Marton, Harrogate

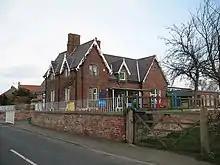
Marton village school

Marton is a village in the county of North Yorkshire, England. It is situated approximately north-west of the city of York and north-east of the market town of Knaresborough. The village is joined with Grafton and it forms the civil parish of Marton cum Grafton.